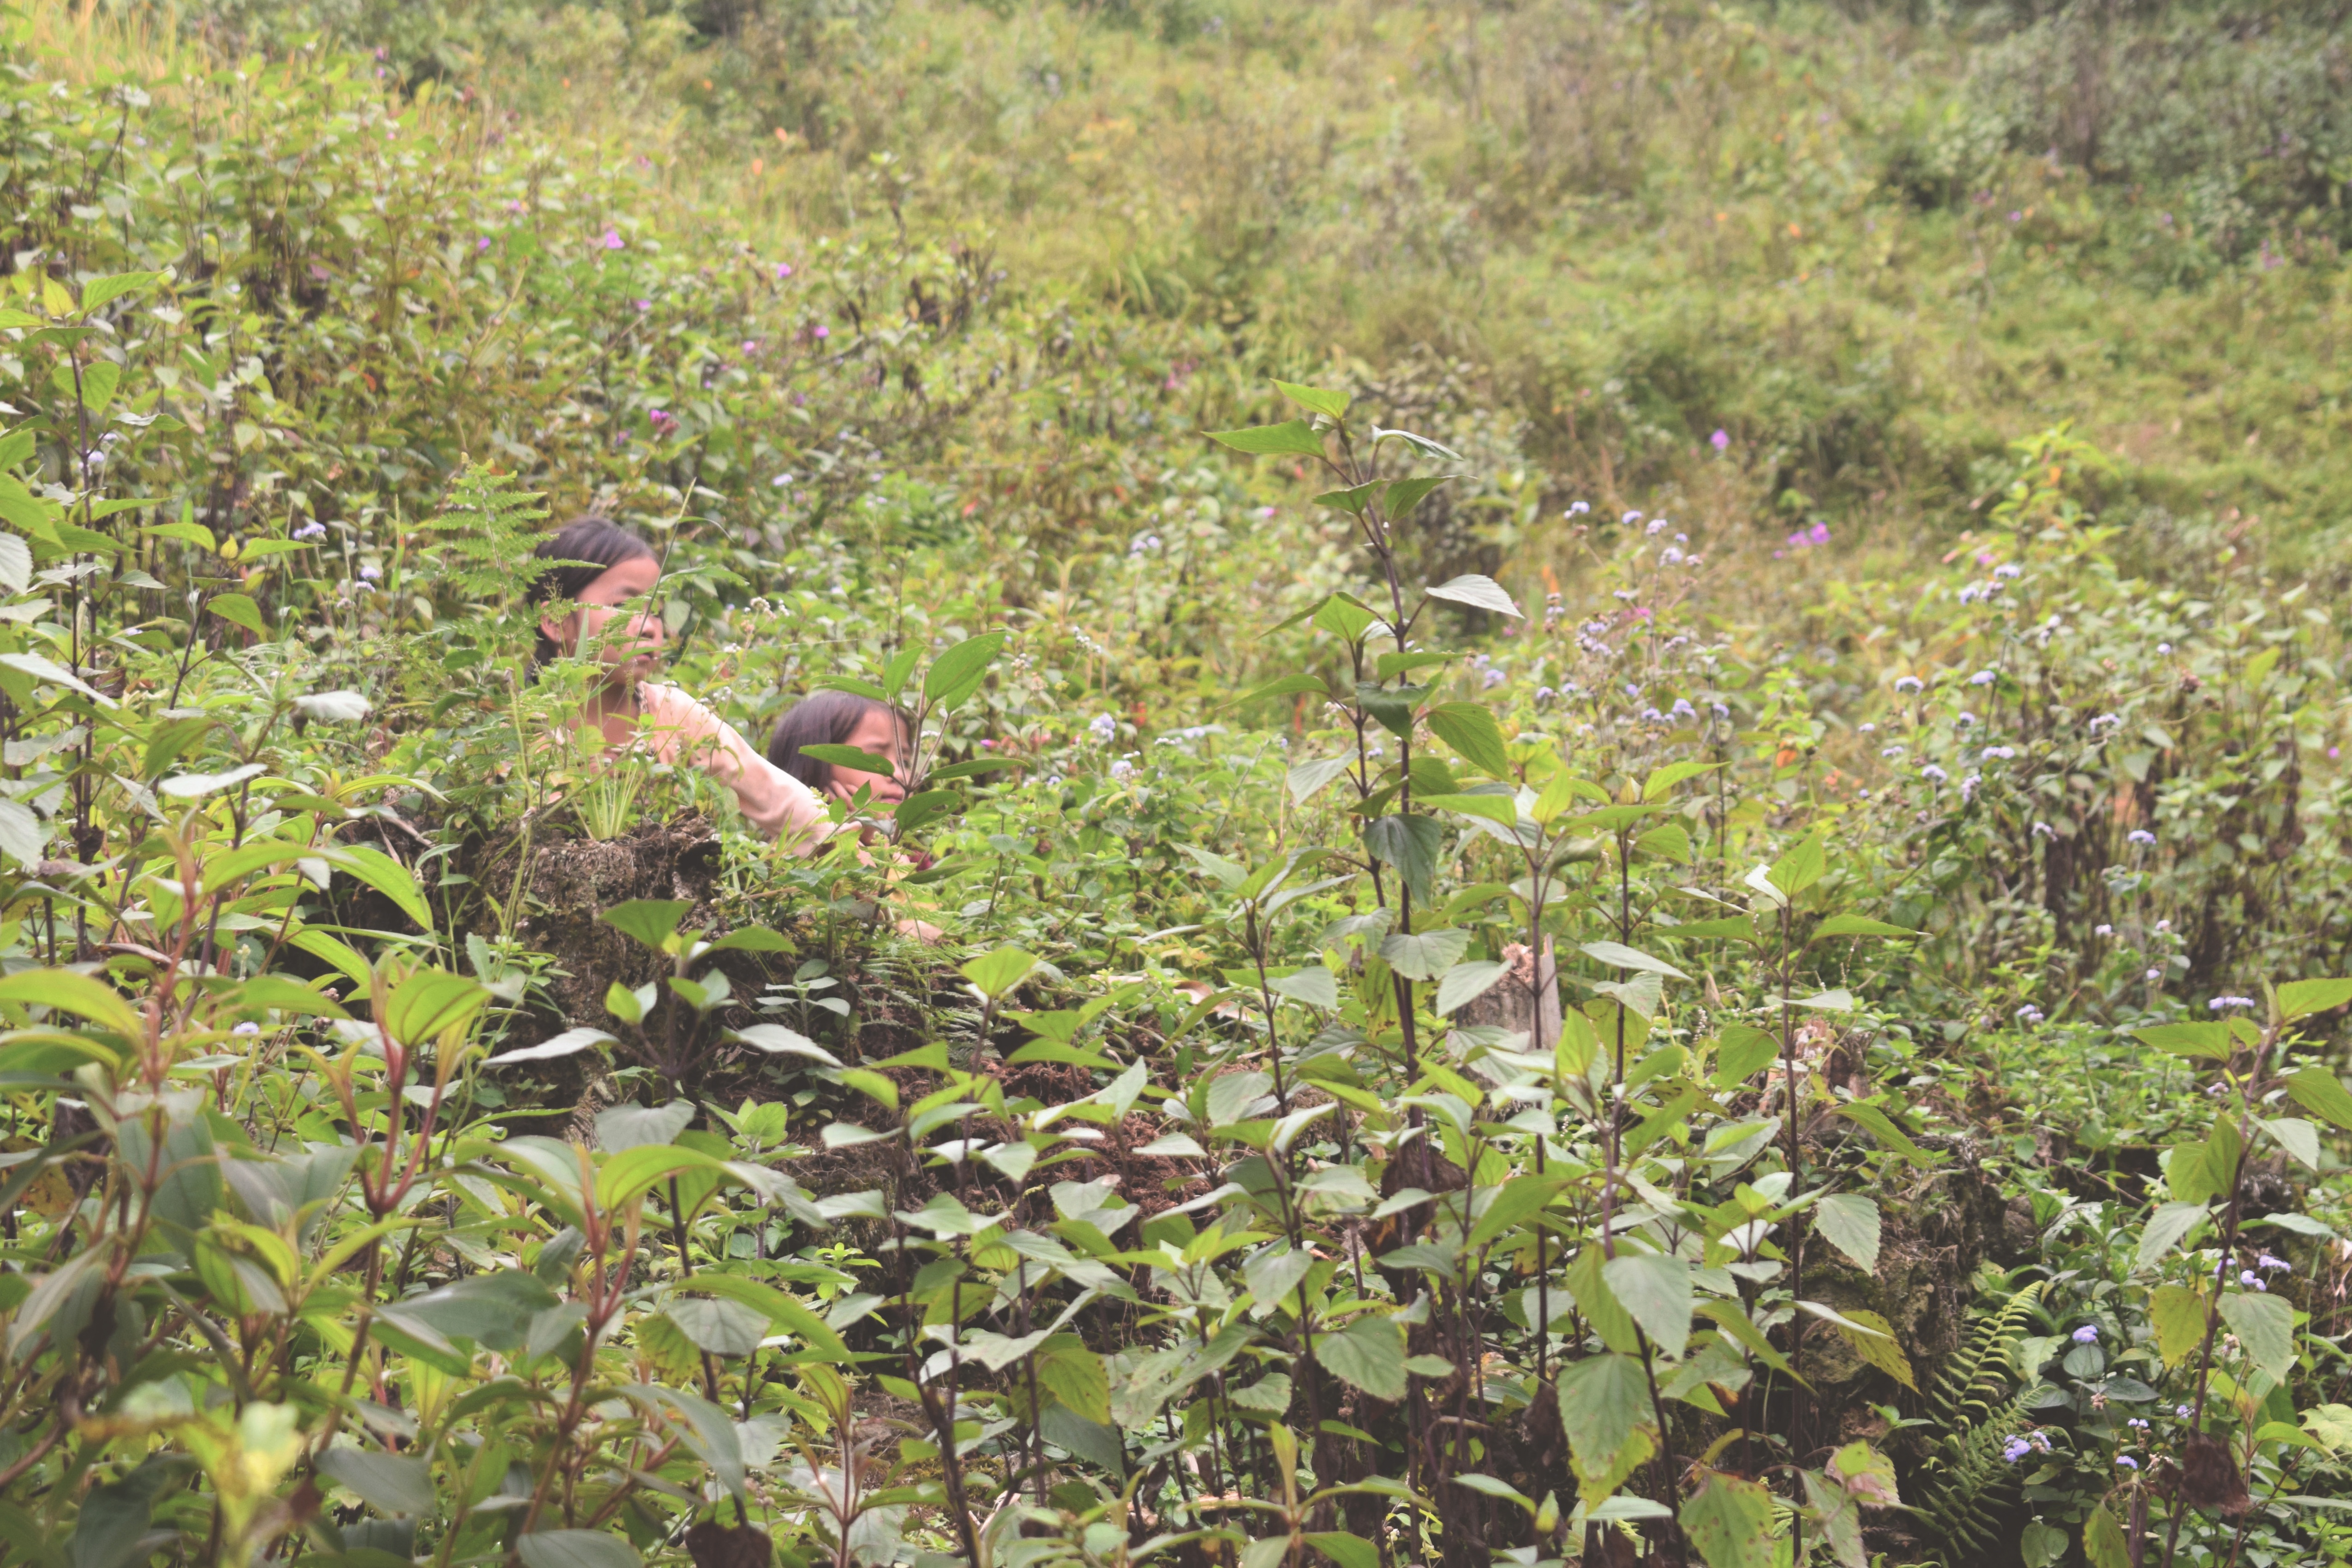
plant, flower, wildlife, produce, agriculture, flora, fauna, wildflower, shrub, flowering plant